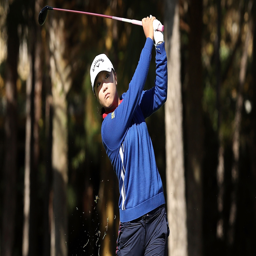
golfer plays her second shot on the first hole during the final round